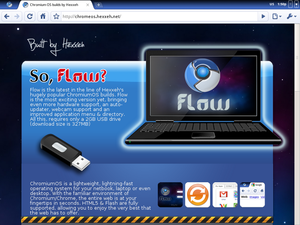
ChromiumOS Flow sur la toile (lancé sur VMware Player).
Chromium OS est un système d'exploitation libre élaboré à partir de GNU/Linux. Sa particularité est de proposer des applications reposant exclusivement sur les standards du web.